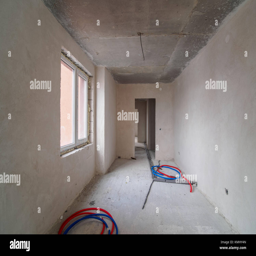
electrical wiring on the floor